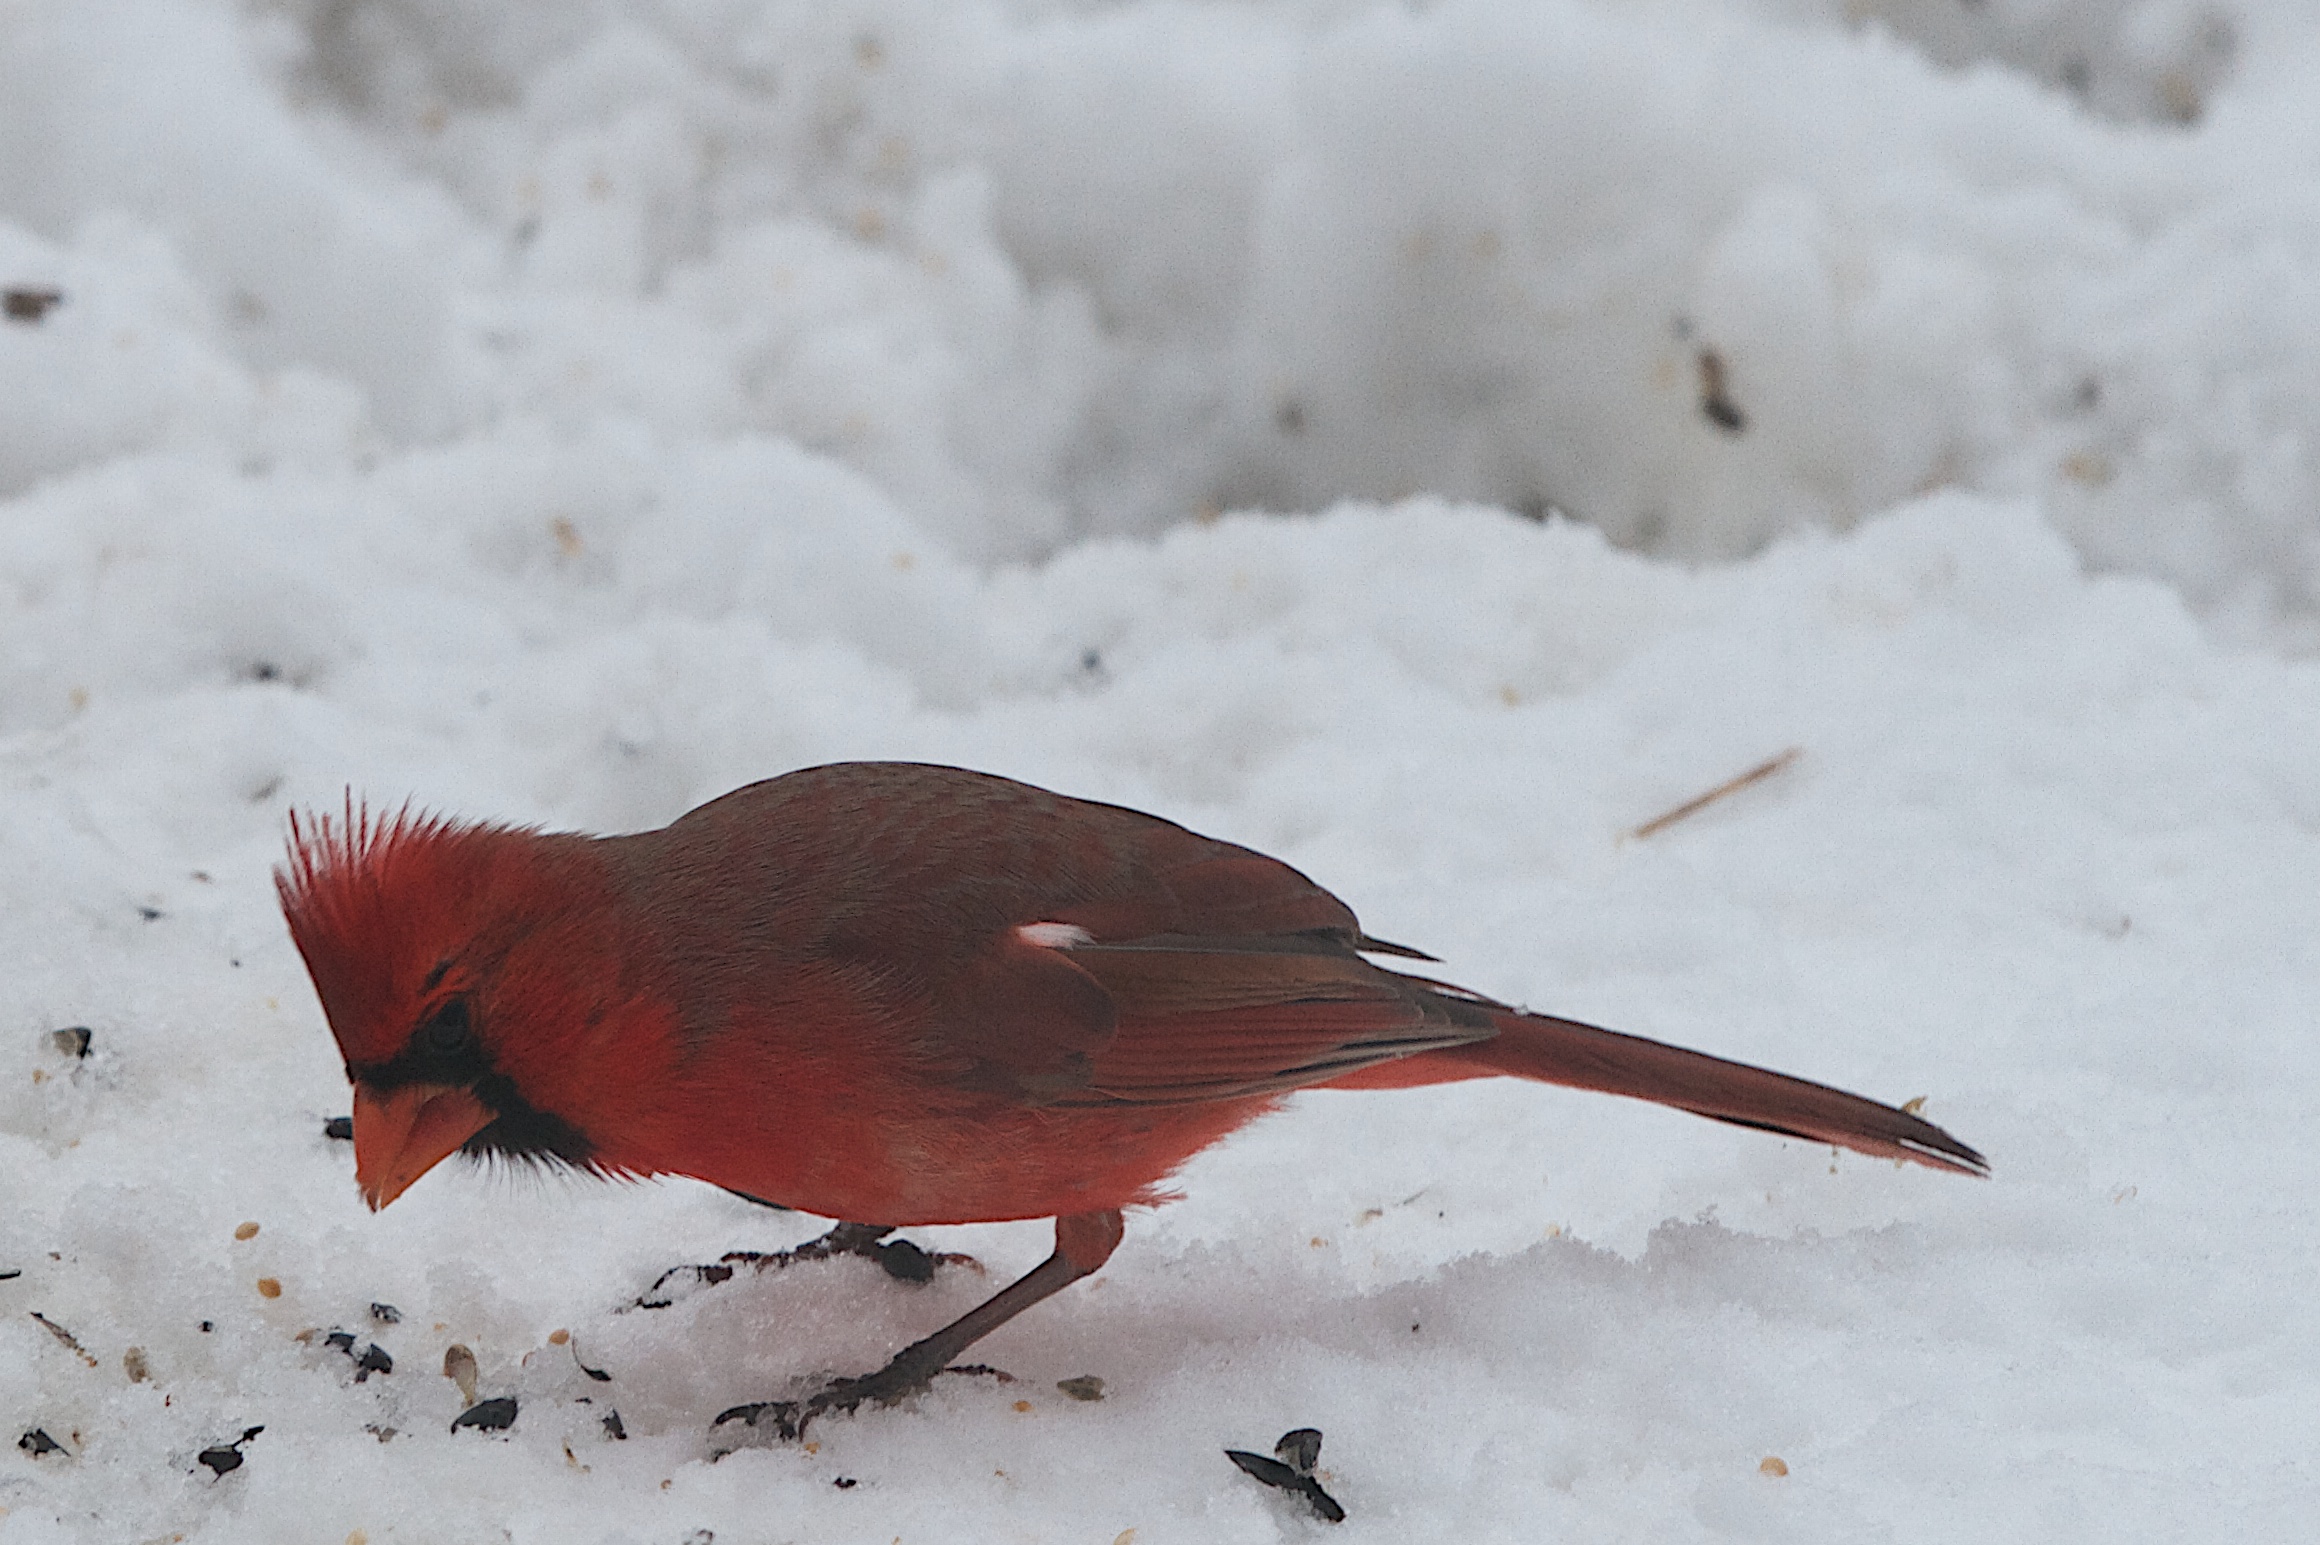
snow, winter, bird, wing, wildlife, beak, weather, season, fauna, vertebrate, cardinal, old world flycatcher, perching bird, emberizidae, cinclidae